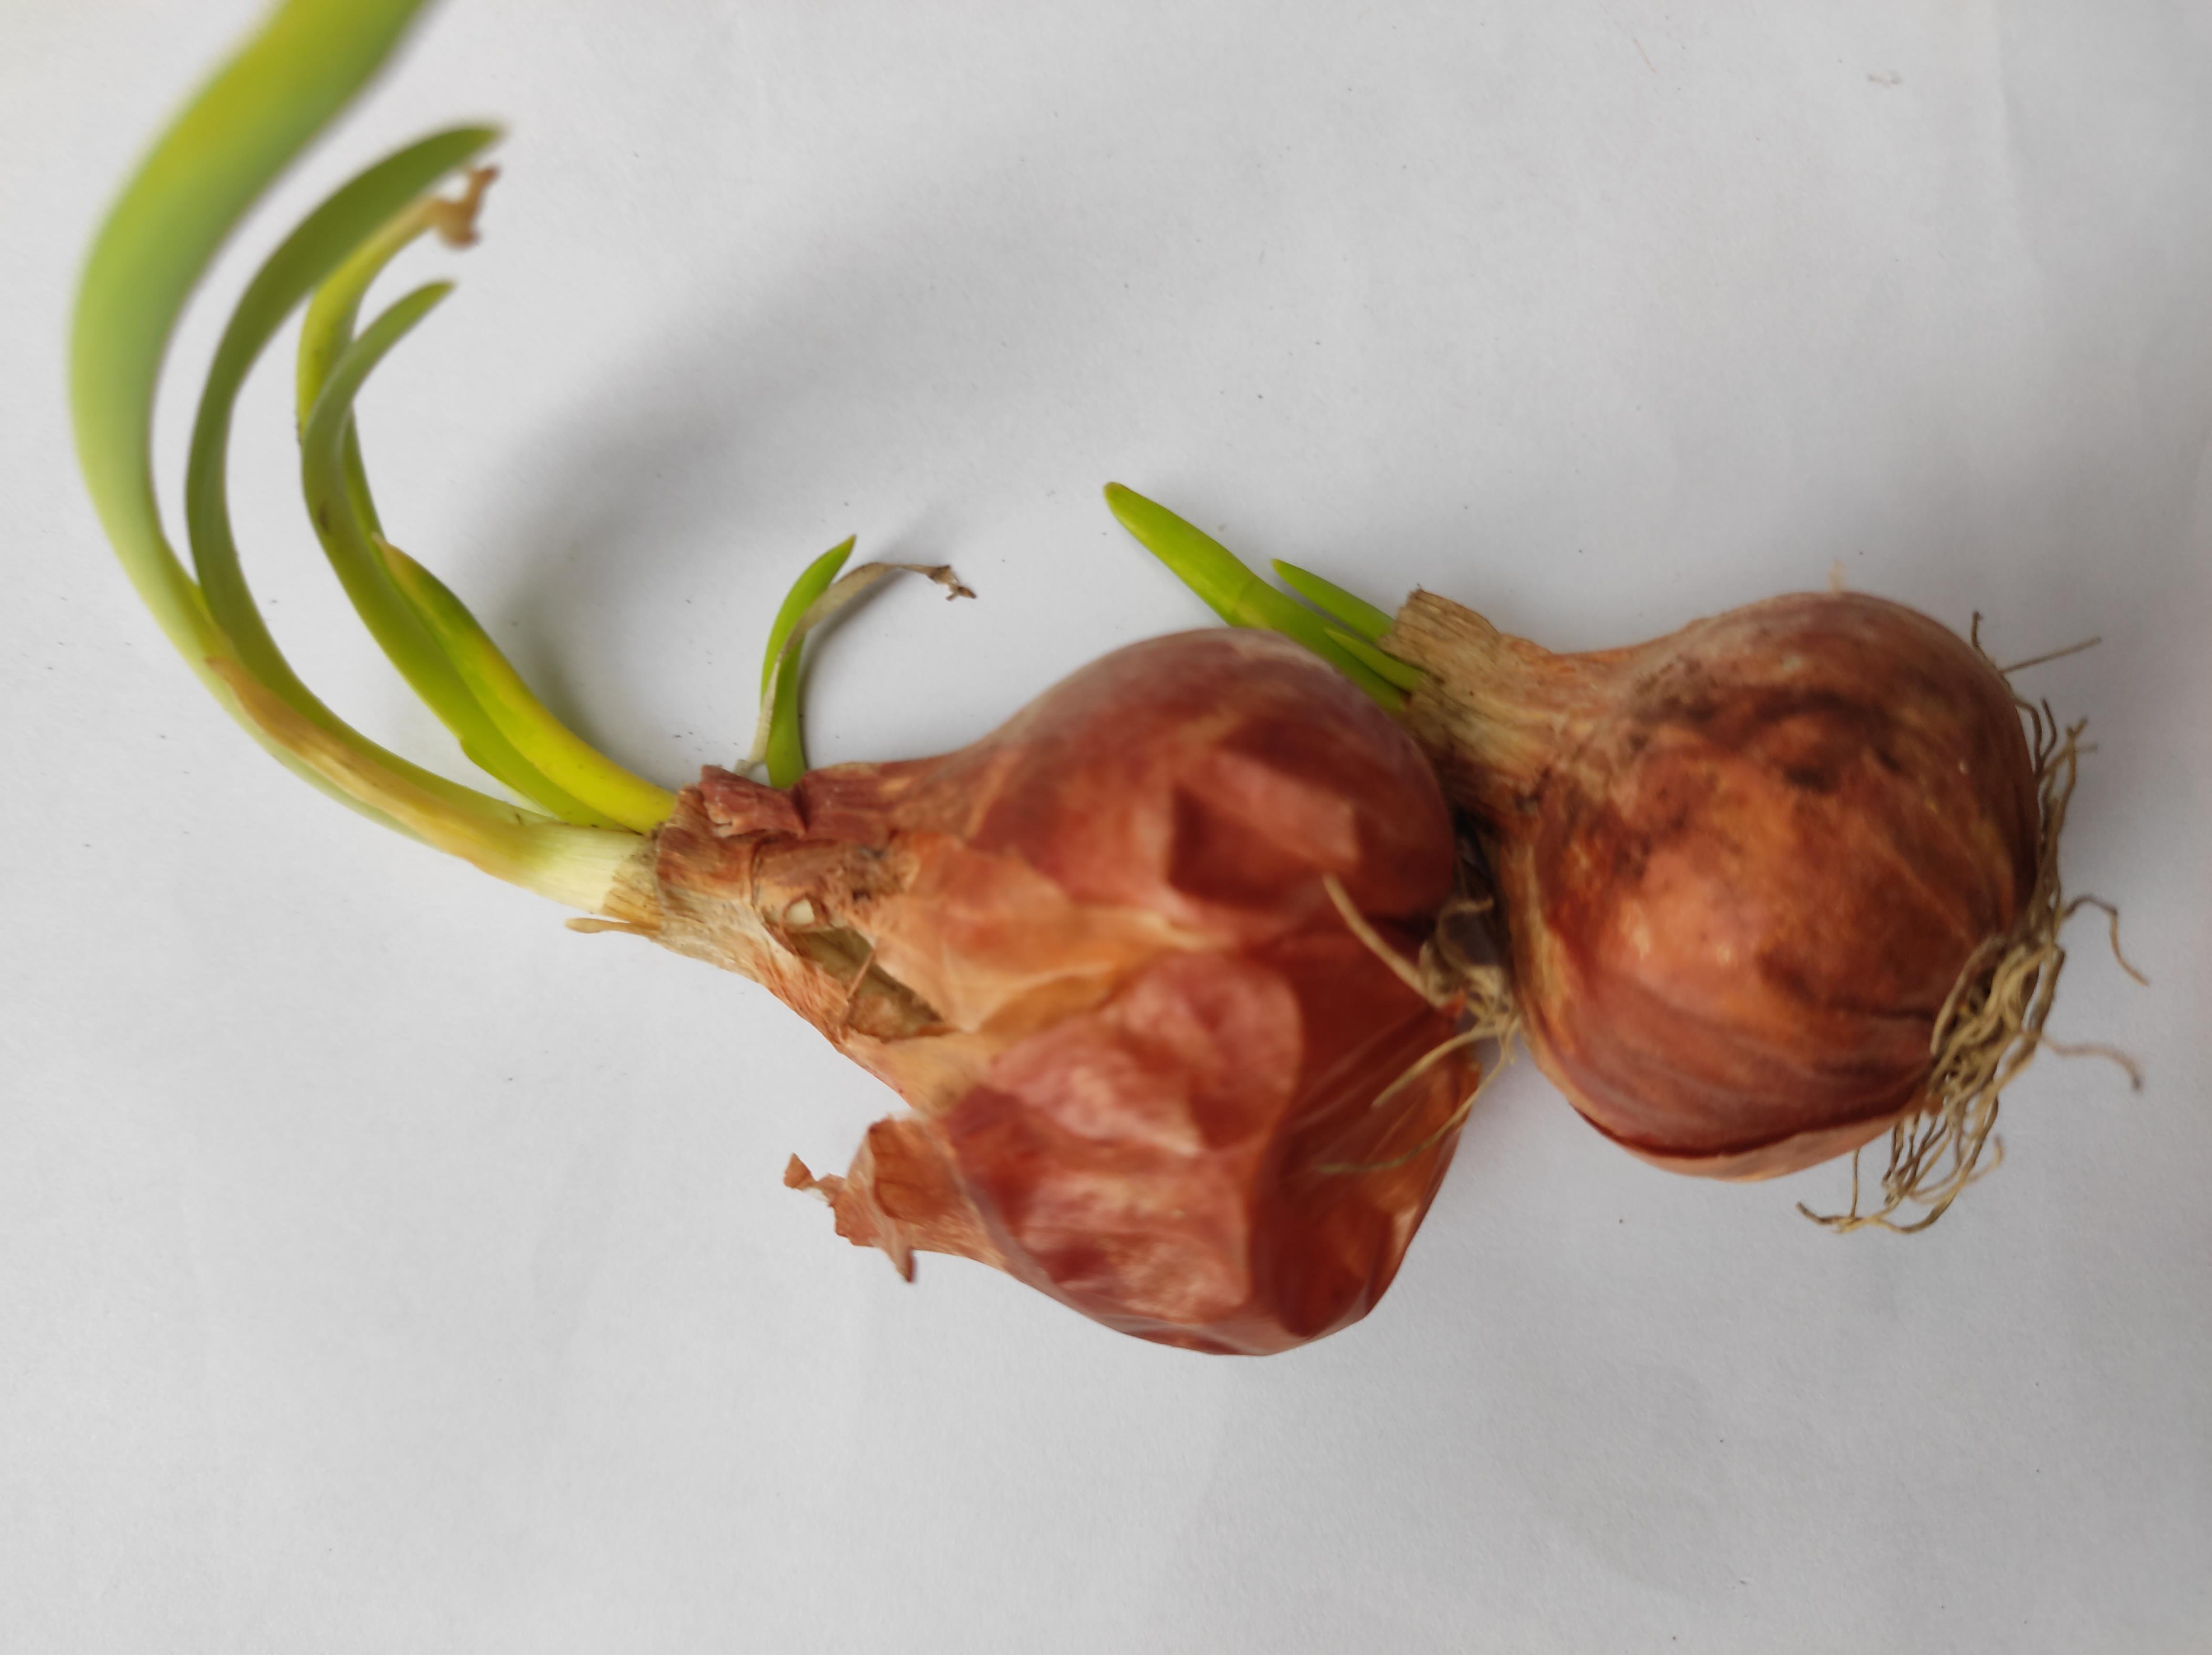
Label: Onion